French Theater of Gustav III

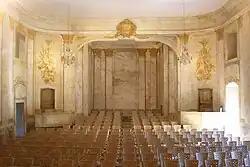
Confidencen

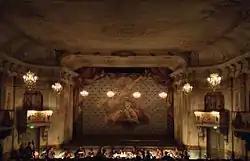
Drottningholms slottsteater, interior view

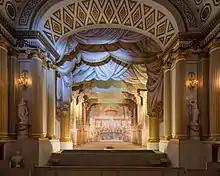
Theatre in Gripsholm Castle

The French Theater of Gustav III was a French language theater active in Sweden between 1781 and 1792. The French theater company performed both before the Swedish royal court in the theaters of the royal palaces, as well as before the Swedish public in Stockholm. It is known to have played a significant part in the education of the pioneer generation of actors at the Royal Dramatic Theatre.